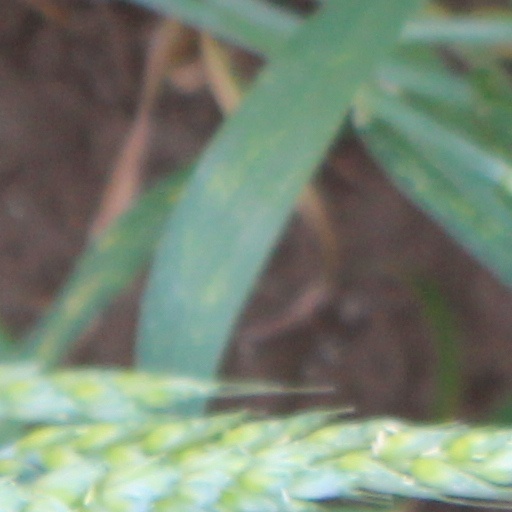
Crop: wheat